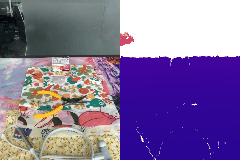
Label: pliers